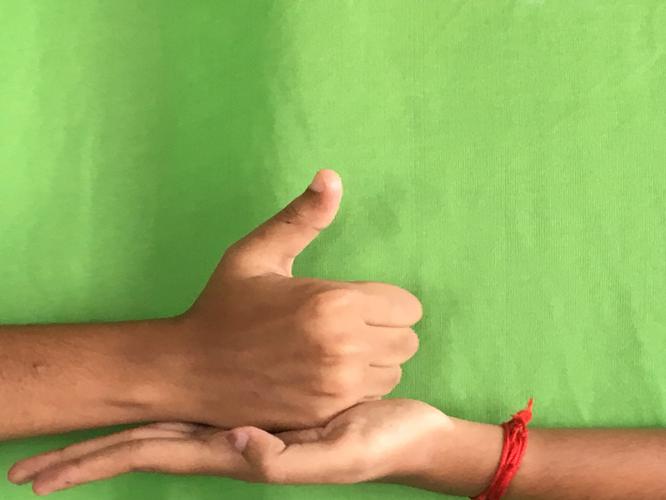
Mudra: Shivalinga
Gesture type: double_hand